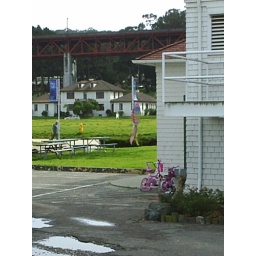
a home by the beach